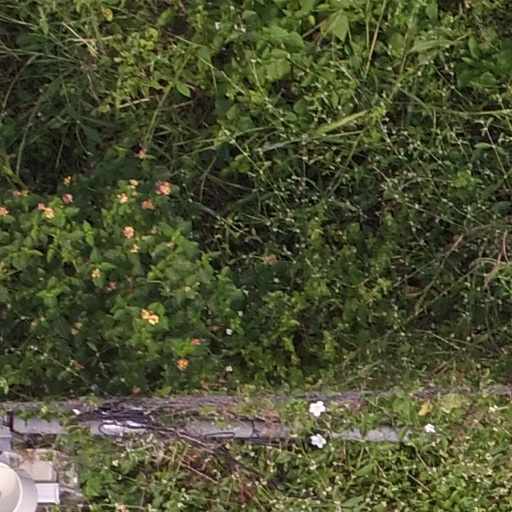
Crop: maize; corn